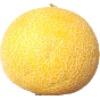
Label: Cantaloupe 1